Fables and Parables

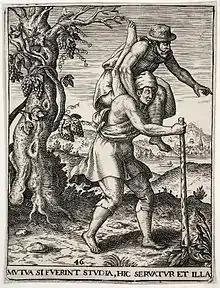
"The Blind Man and the Lame", from de Bry's "Emblemata saecularia", 1596

Fables and Parables ("Bajki i przypowieści", 1779), by Ignacy Krasicki (1735–1801), is a work in a long international tradition of fable-writing that reaches back to antiquity.